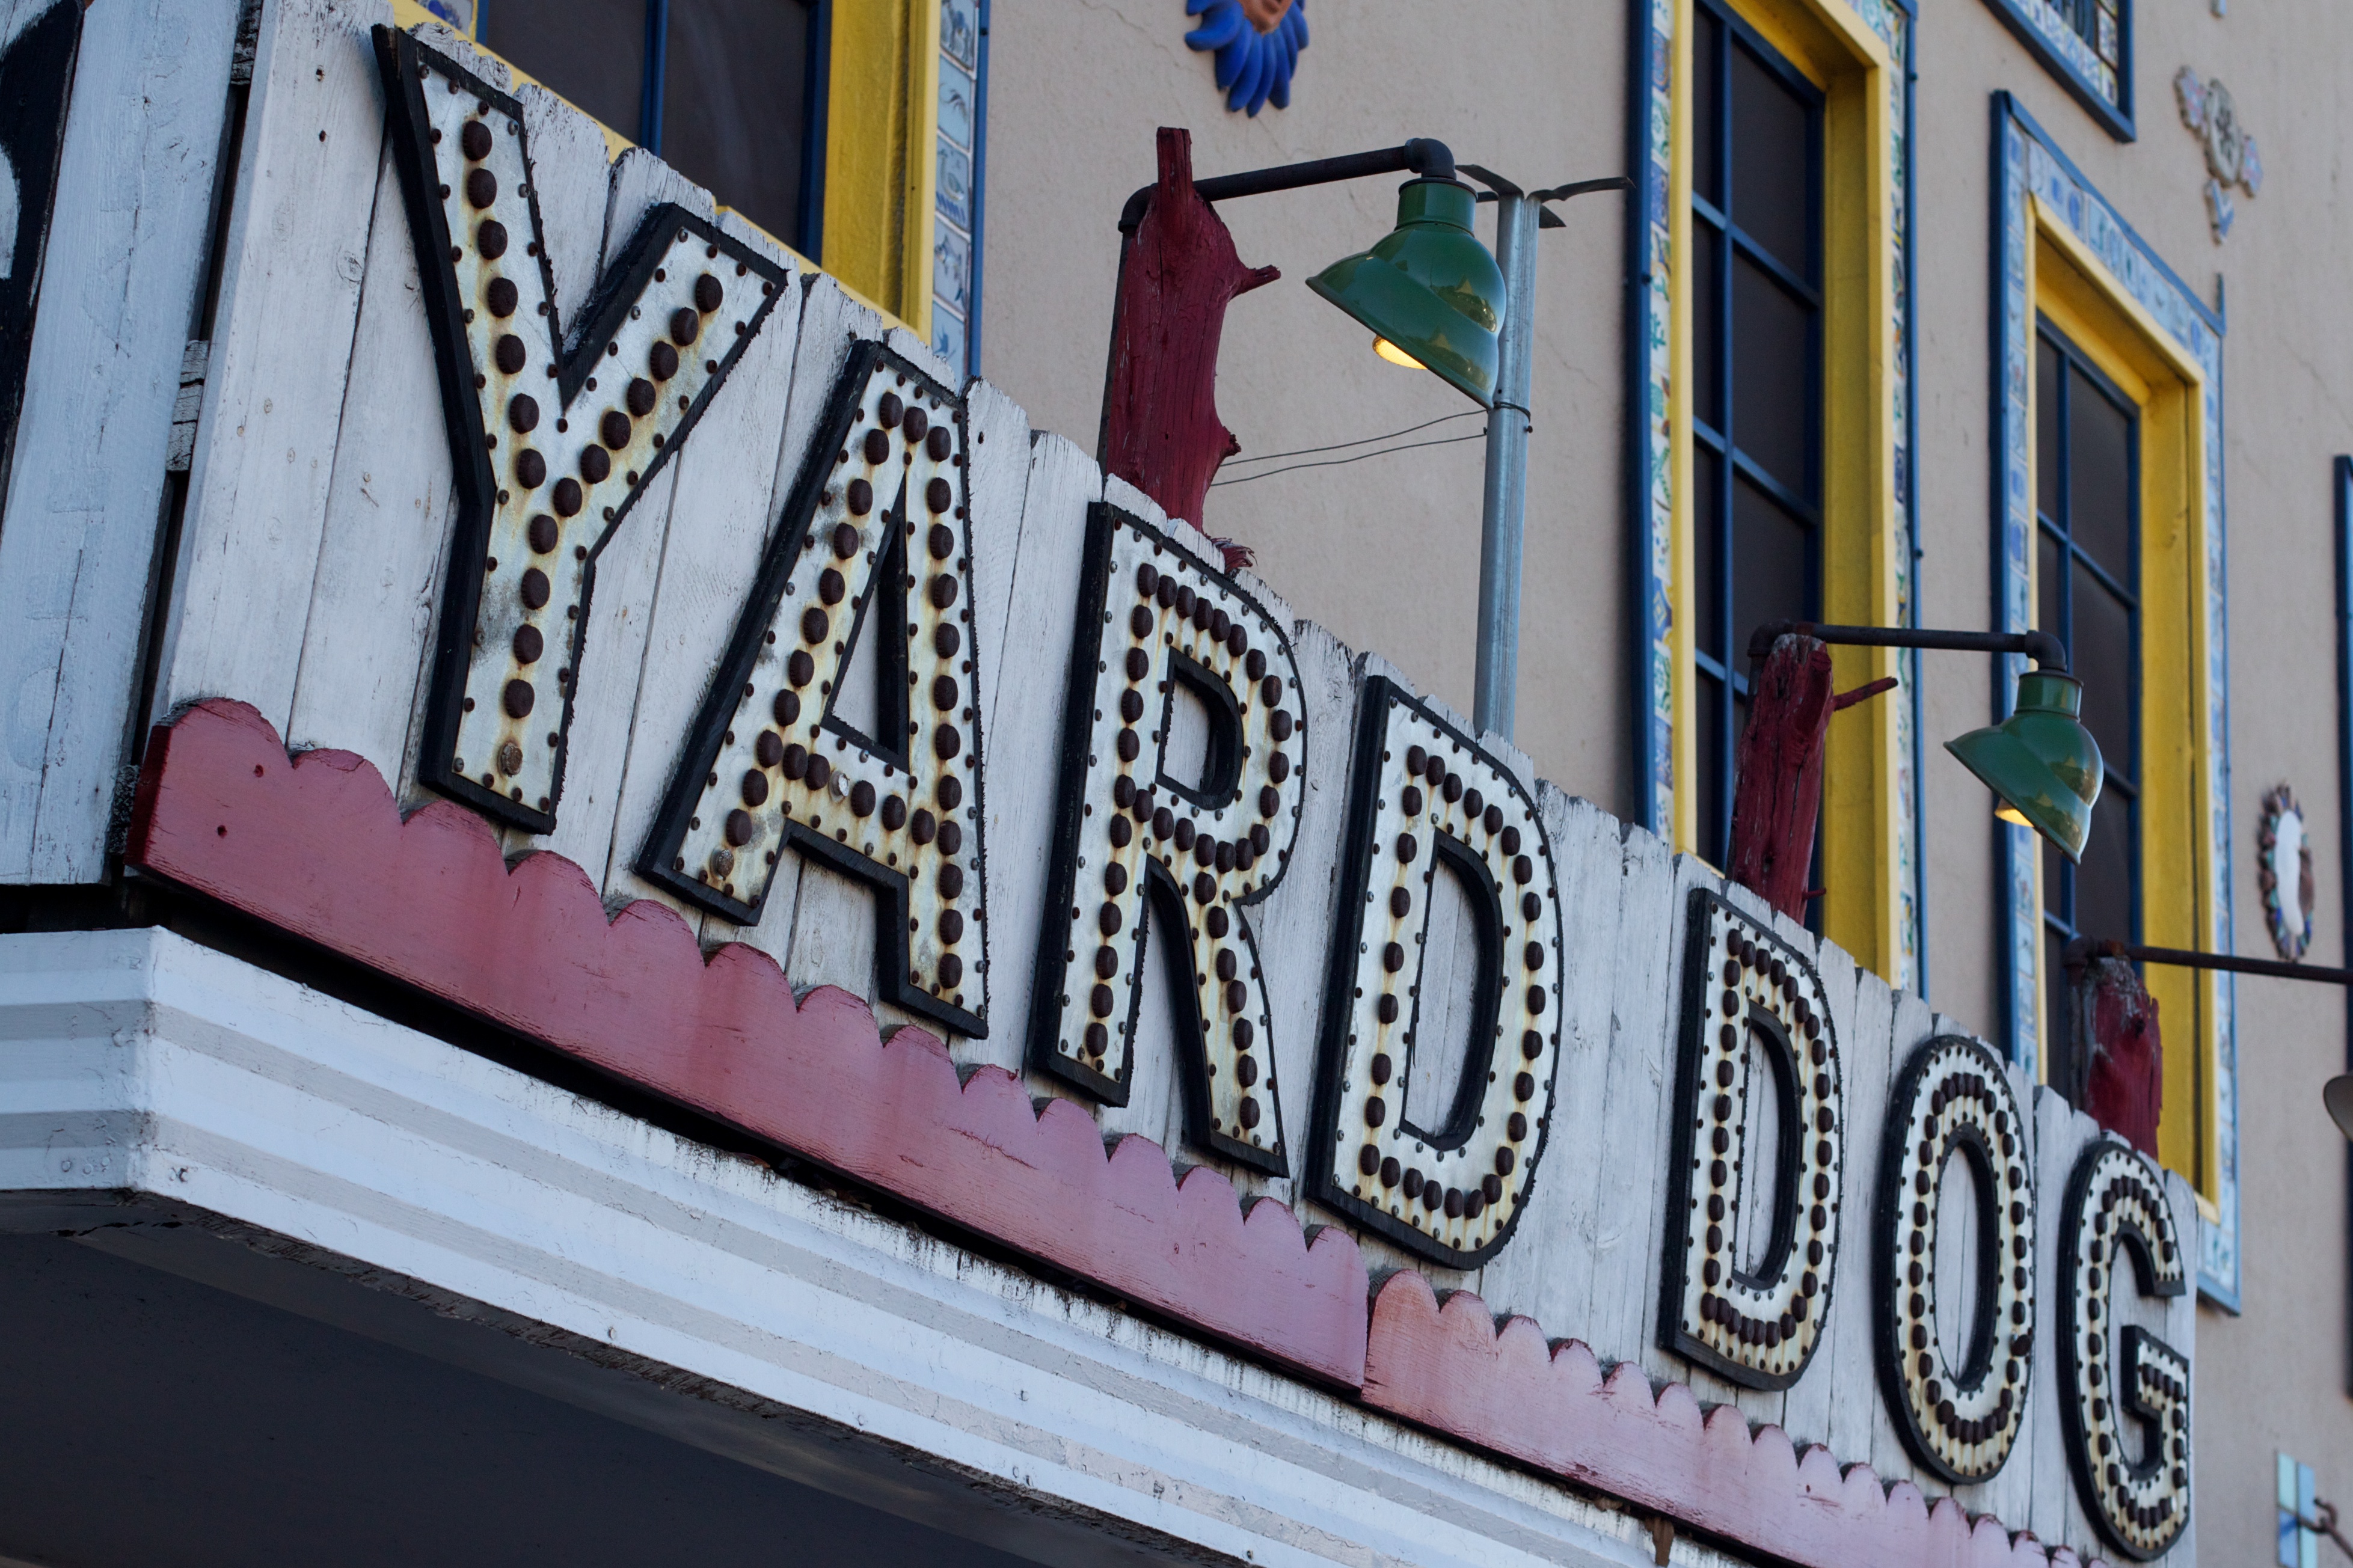
road, street, wall, advertising, sign, color, banner, blue, graffiti, art, mural, urban area